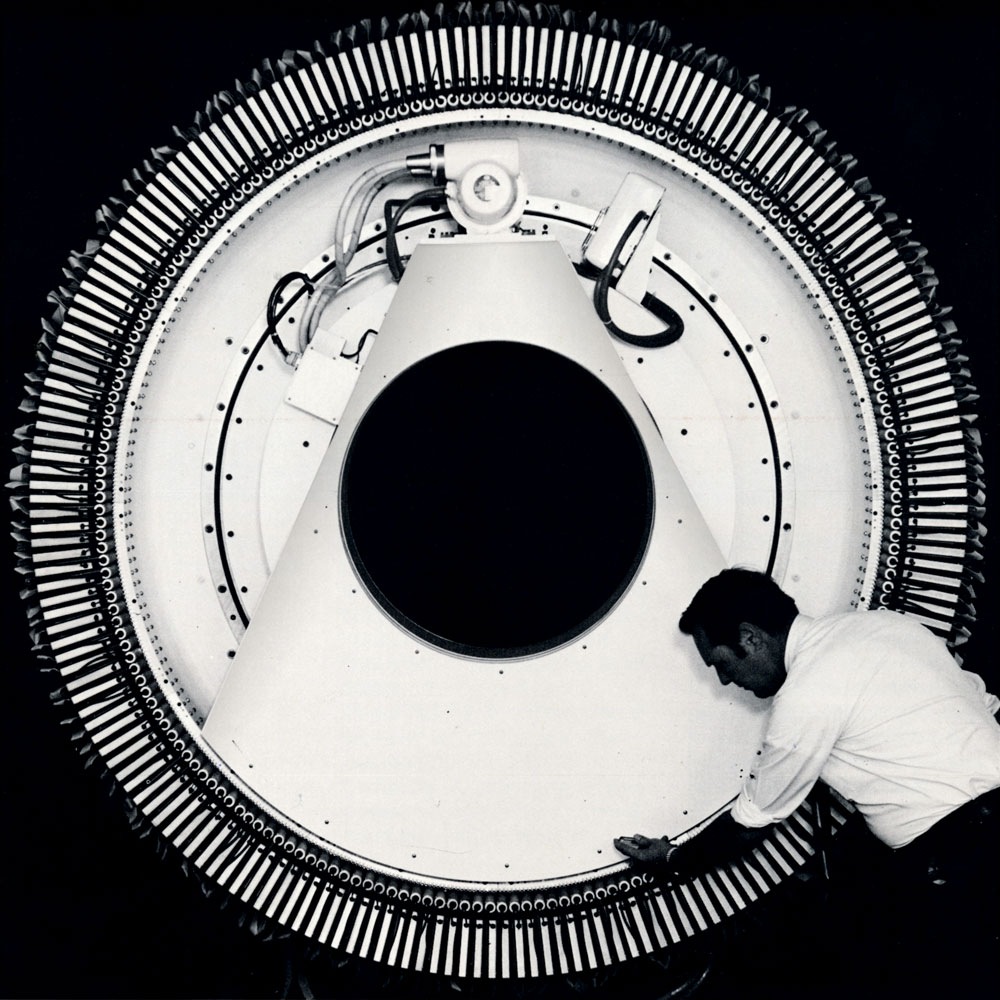
Image of an open AS&E CT scanner from a product brochure in 1976. Acquired from "Supplemental material for how CT happened—the early development of medical computed tomography,” 2021, [URL] which is under CC BY 4.0. The image was digitally improved, monochrome black-and-white photograph
Specialty: medical-devices
Image credit: AlexGustschin